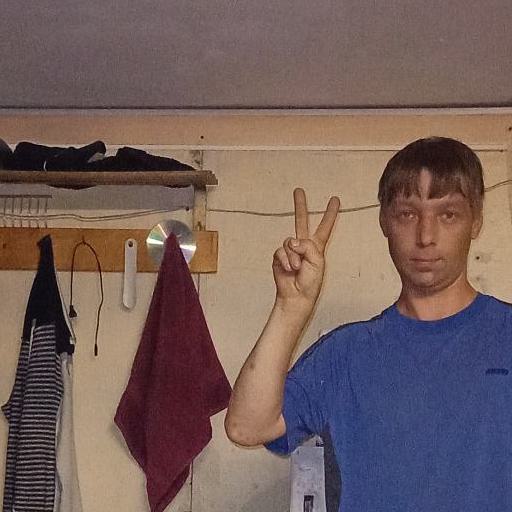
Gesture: peace